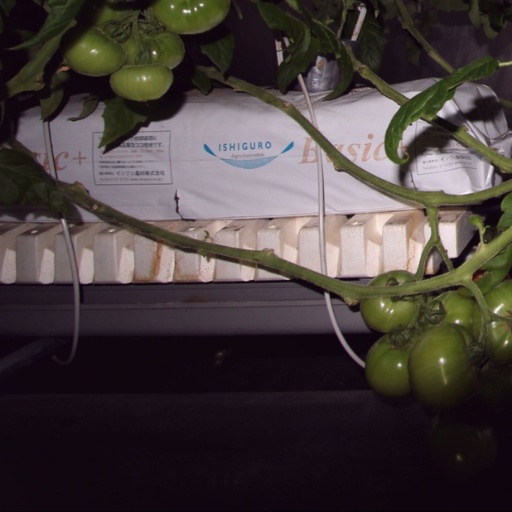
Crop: tomato